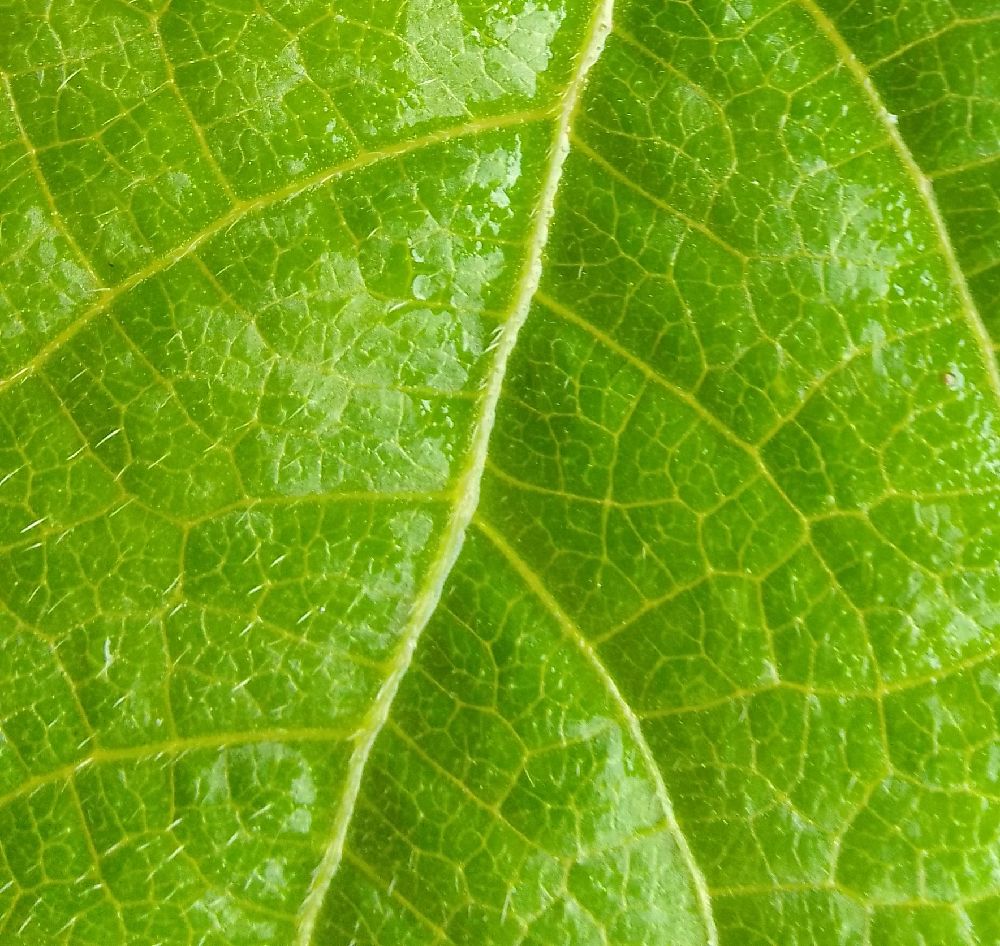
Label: healthy